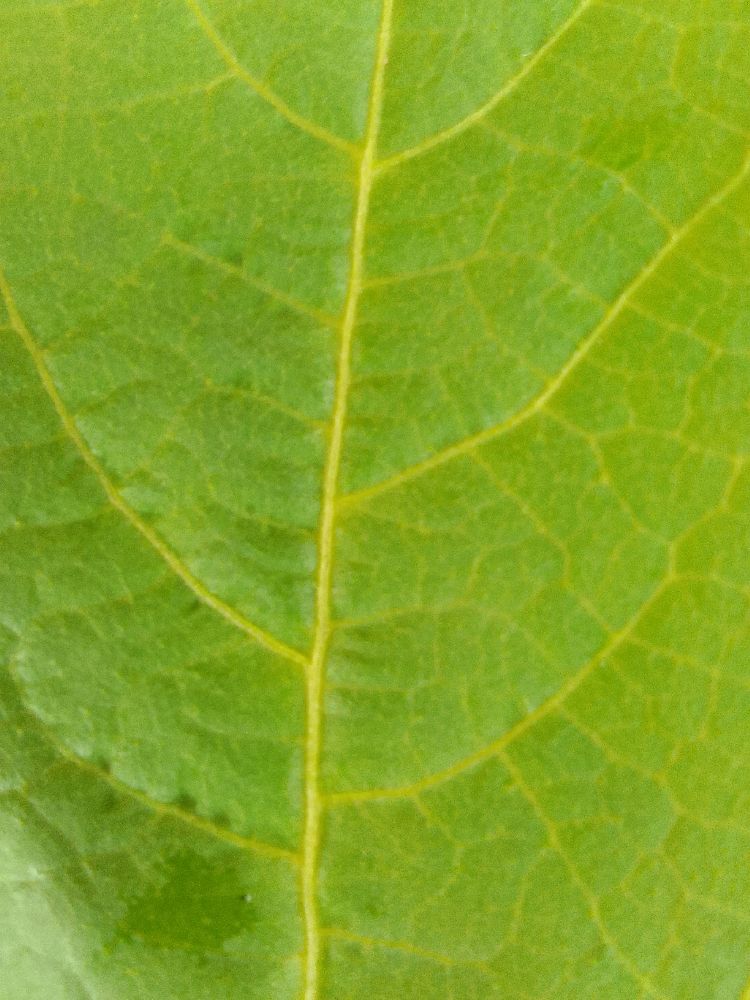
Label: healthy